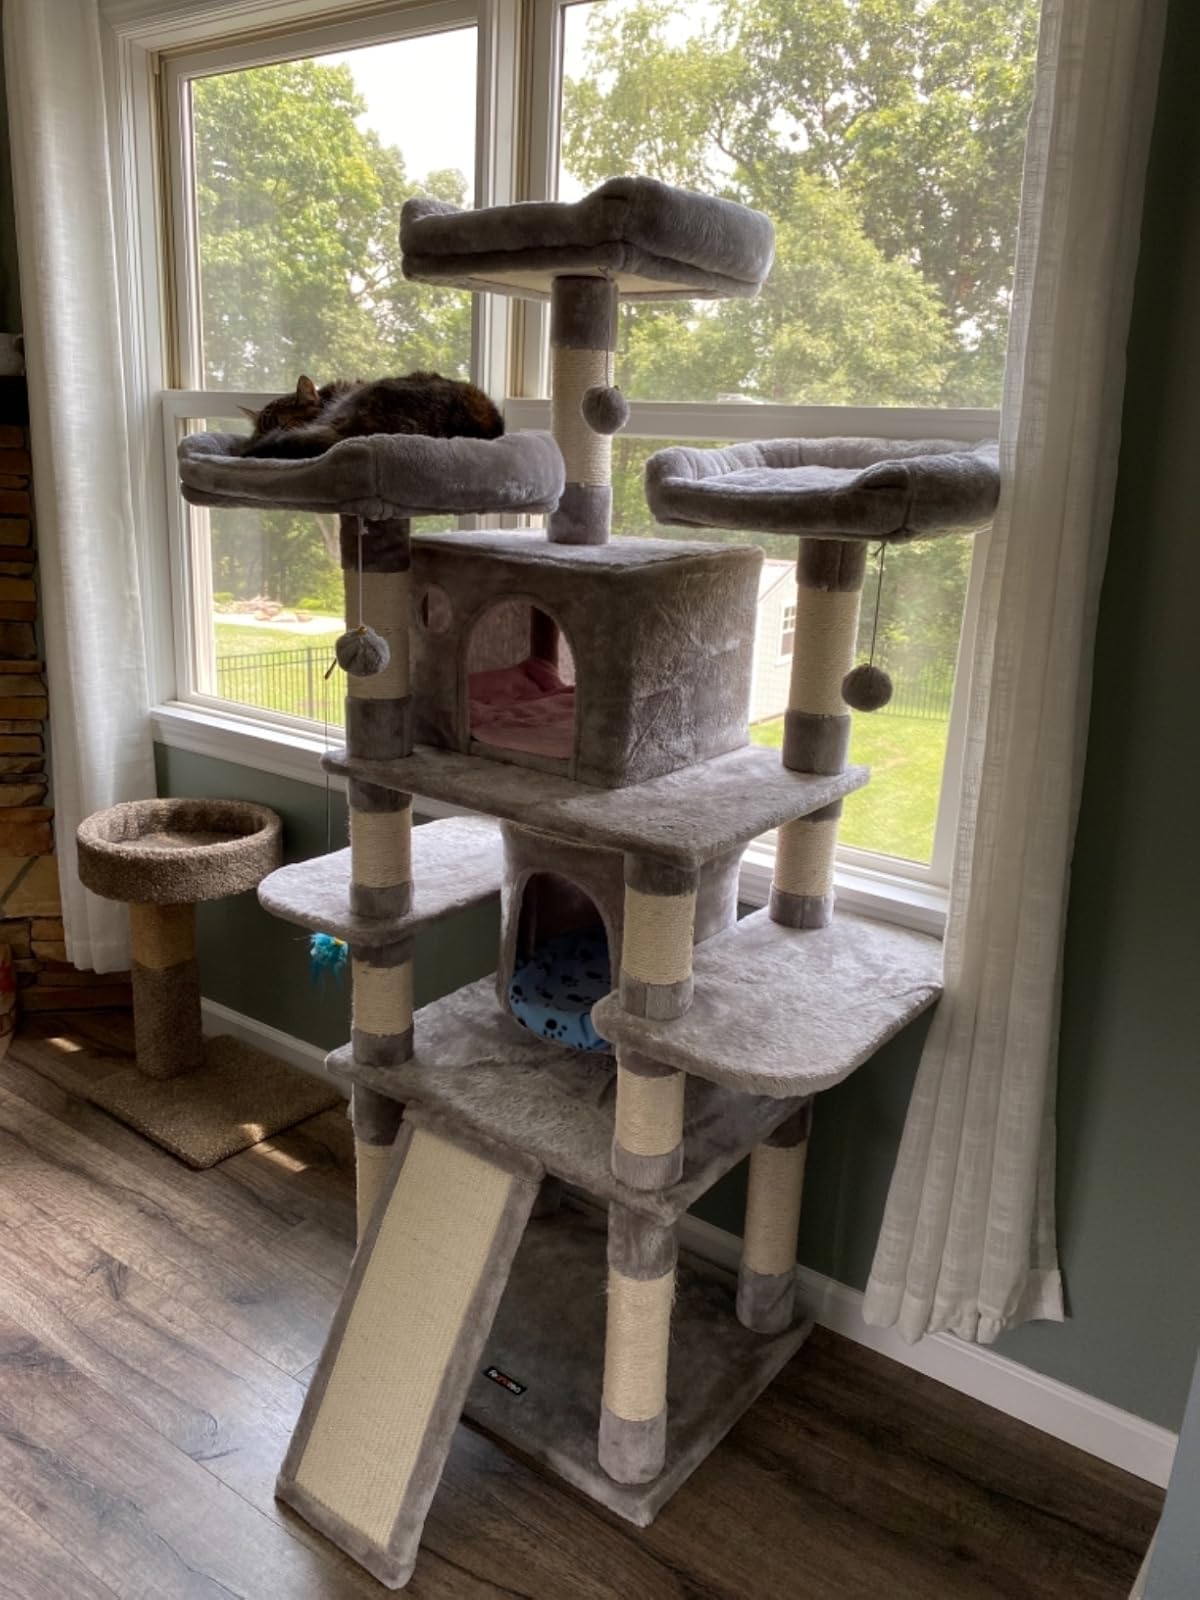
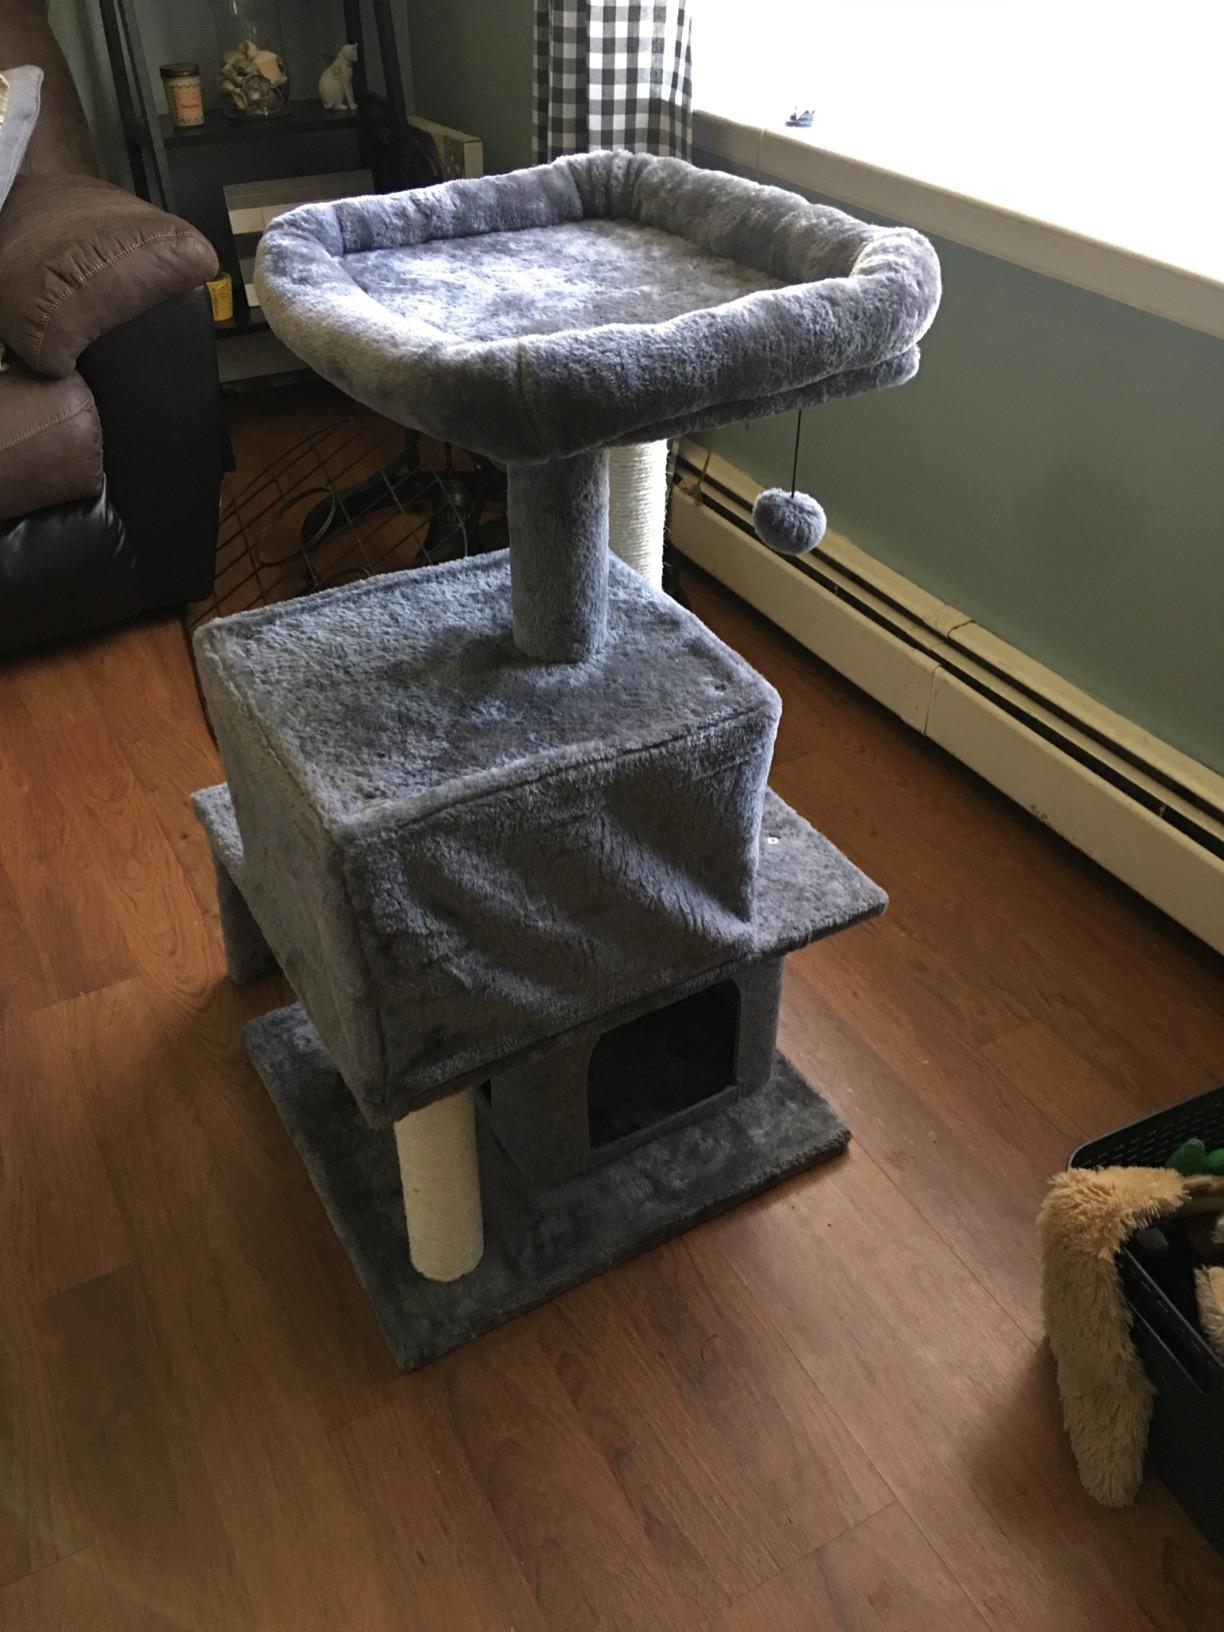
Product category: items_cat tree
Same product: no